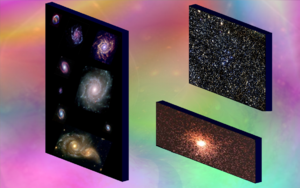
En cosmologie et en théorie des cordes, la cosmologie branaire, appelée aussi théorie des cordes et des branes, est un modèle cosmologique dont l'idée principale est que notre univers, et tout ce qu'il contient, serait emprisonné dans une structure appelée brane, laquelle serait incluse dans un « super-univers » doté de dimensions supplémentaires et qui pourrait abriter d’autres branes.
Dans la théorie des cordes, une brane, ou p-brane, est un objet étendu, dynamique, possédant une énergie sous forme de tension sur son volume d'univers, qui est une charge source pour certaines interactions de la même façon qu'une particule chargée, telle l'électron par exemple, est une source pour l'interaction électromagnétique. Dans le langage des branes, une particule chargée est appelée une 0-brane.